Estipite

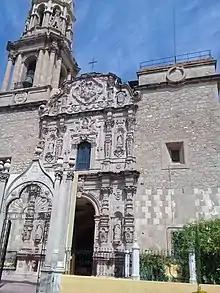
Estipite on main portal of Portada Templo de Nuestra Señora del Rosario

The capitals usually highlight the line of a broken cornice and are unabridged. They may be connected to another estipite by a horizontal entablature. The capital for esiplite pilasters are typically Corinthian. There are deviations to this. For example, decorations of vegetation and cherub heads take the place of the Corinthian capital in Capilla del Sagrario for the Cathedral of Segovia by Jeronimo de Balbas.